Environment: real
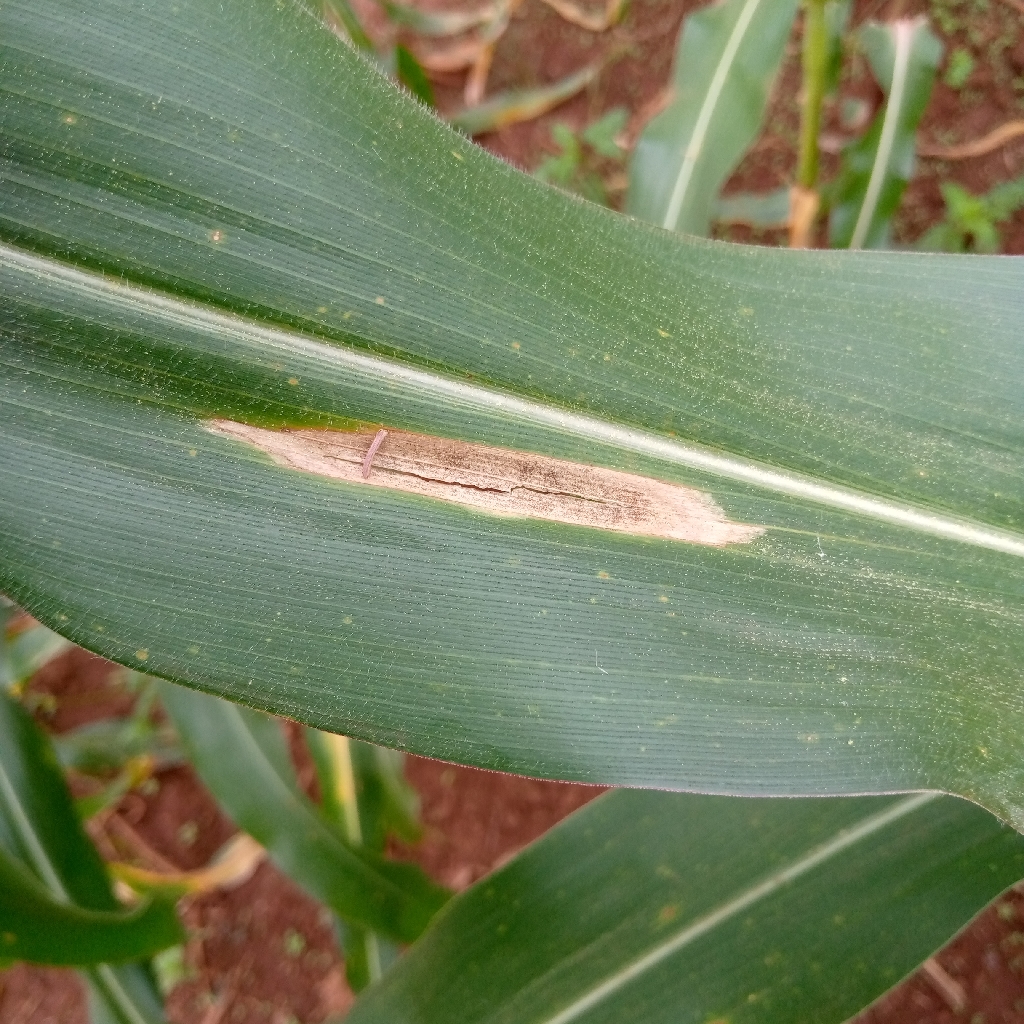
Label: northern_corn_leaf_blight